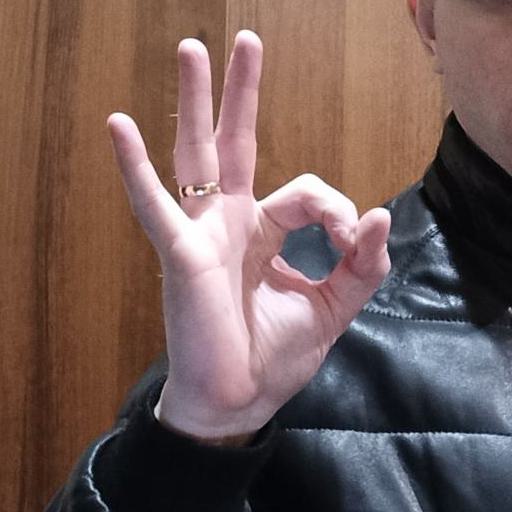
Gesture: ok